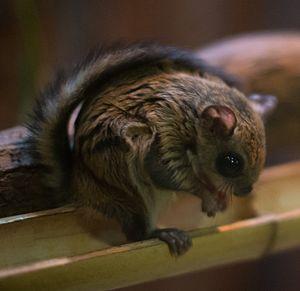
Pteromys momonga, est une espèce de rongeurs de la famille des Sciuridae, appelés aussi écureuils volants du Japon. Ces petits mammifères arboricoles sont capables de faire des vols planés.